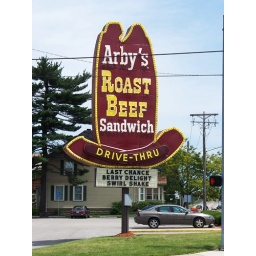
Old neon Arby's big hat sign in Ashtabula, Ohio.